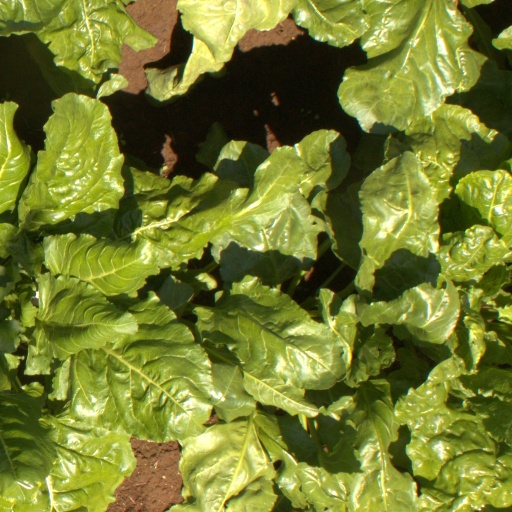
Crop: sugar beet